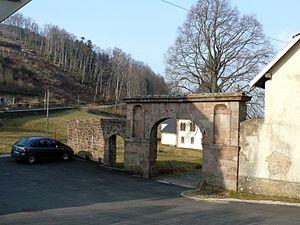
Vestige du portail en grès rose du XVIIe siècle ayant appartenu à l'abbaye de Pairis
L'abbaye de Pairis était une abbaye cistercienne qui a existé entre 1138 et 1790. Elle se trouvait dans le creux du vallon de Noirupt, dans le hameau de Pairis, près de la commune d'Orbey en Alsace. Ce hameau se trouve à 700 mètres d'altitude et est situé à la sortie de la commune d'Orbey en direction du lac Blanc. De cette ancienne abbaye ne subsistent plus que le porche et un mur d'enceinte, vestiges de cette époque. L'ancienne abbaye est devenue le siège juridique principal de l'Hôpital Intercommunal du Canton Vert, un EHPAD depuis le 1ᵉʳ janvier 2010 qui regroupe trois autres établissements du canton.